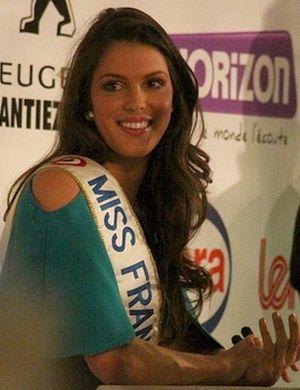
Miss France 2016, Iris Mittenaere en 2016